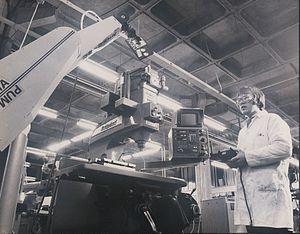
Unimate est le premierrobot industriel. Il est en fait un descendant direct des télémanipulateurs développés pour les besoins du nucléaire. Il est vendu à partir de 1961 par la société américaine Unimation, créé par George Devol, l'un des pionniers de la robotique universelle et Joseph Engelberger. Il est utilisé pour la première fois sur les lignes d'assemblage de General Motors.